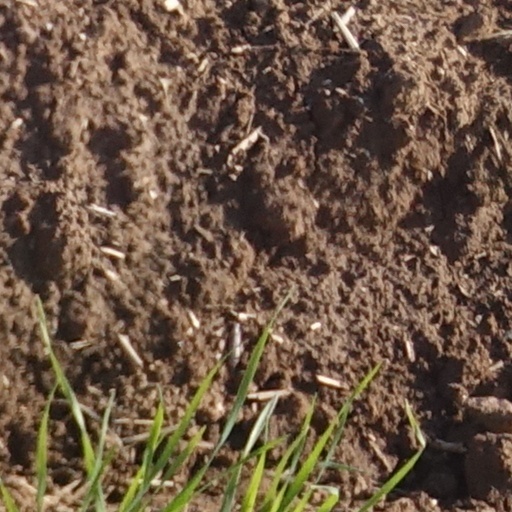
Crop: wheat